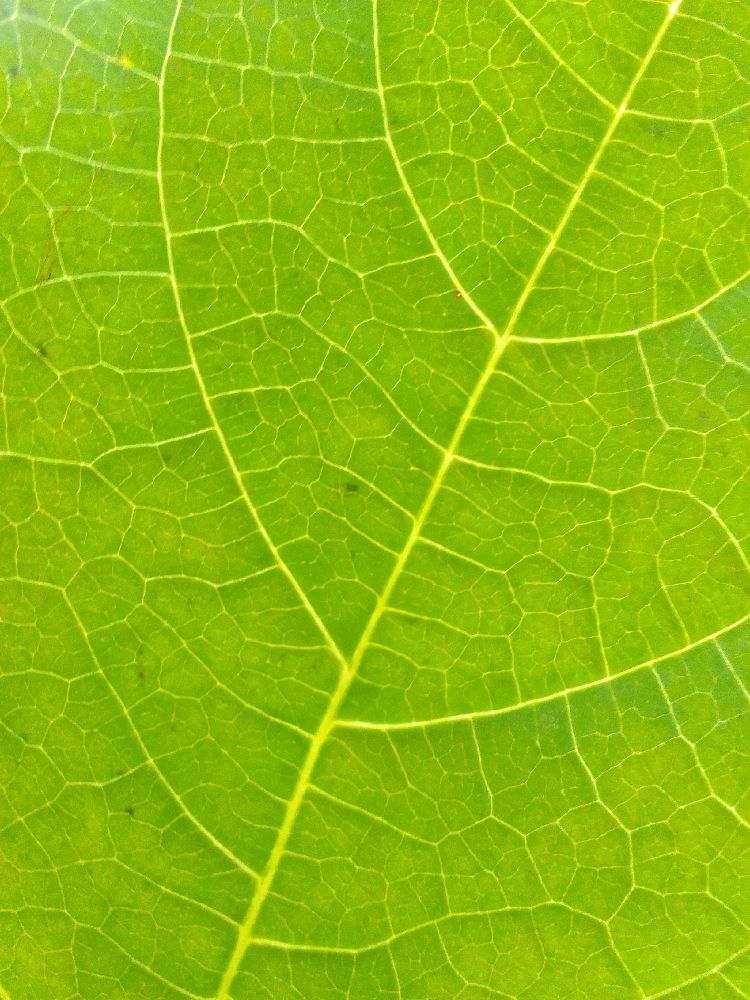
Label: healthy